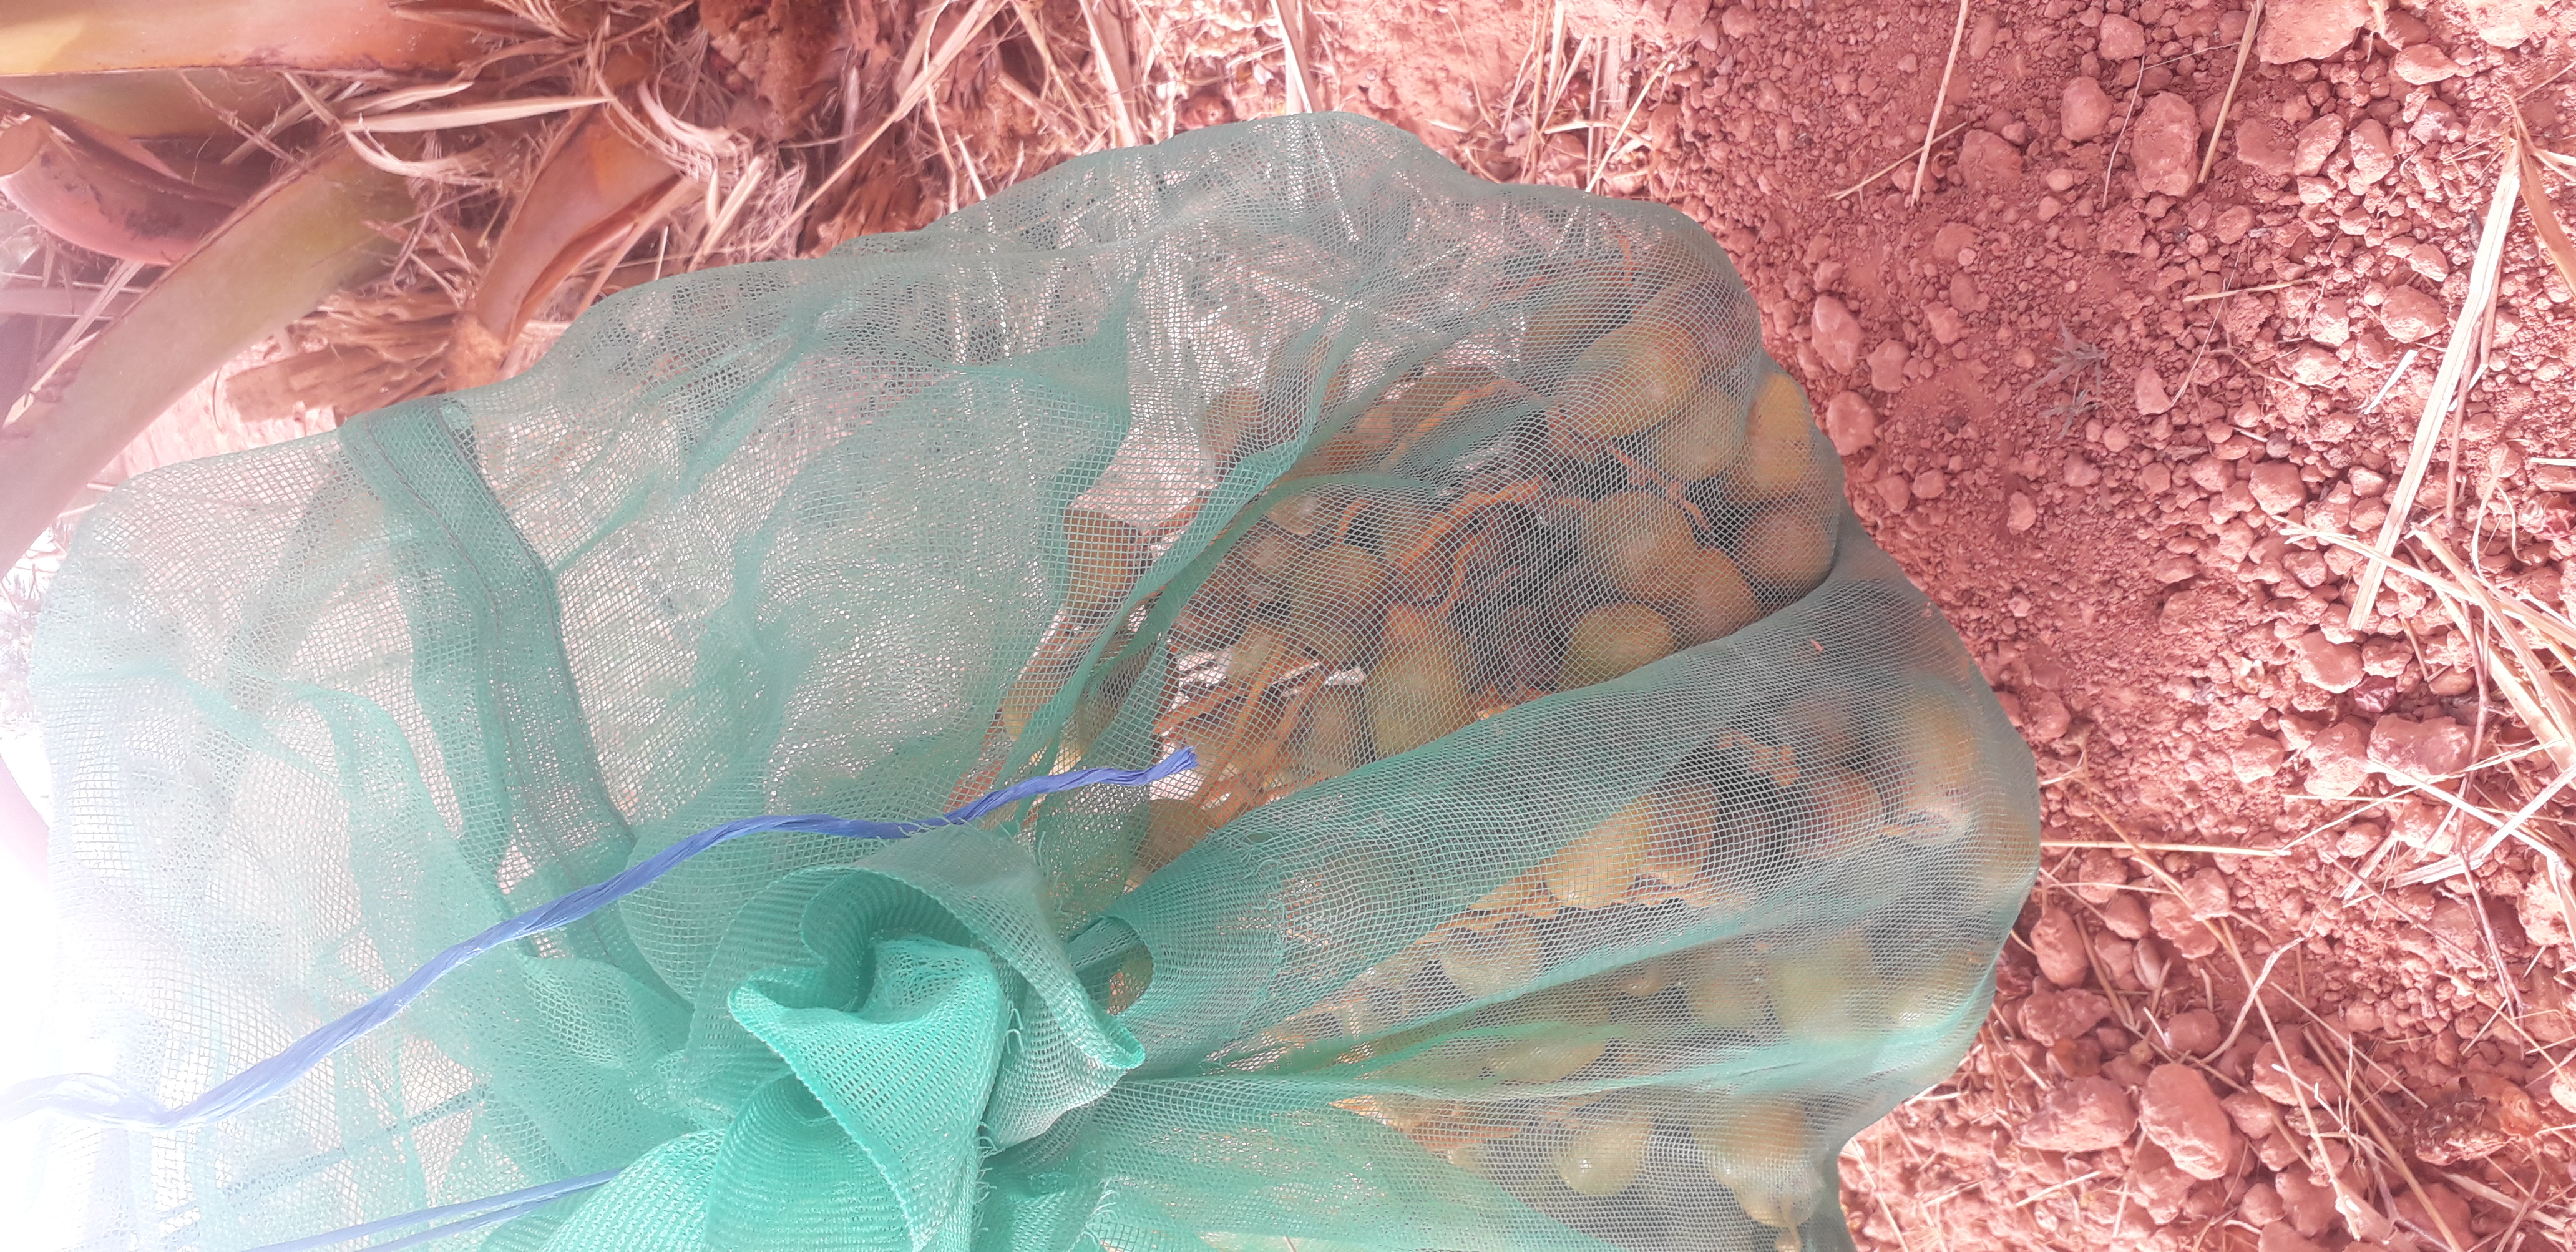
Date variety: Boufagous